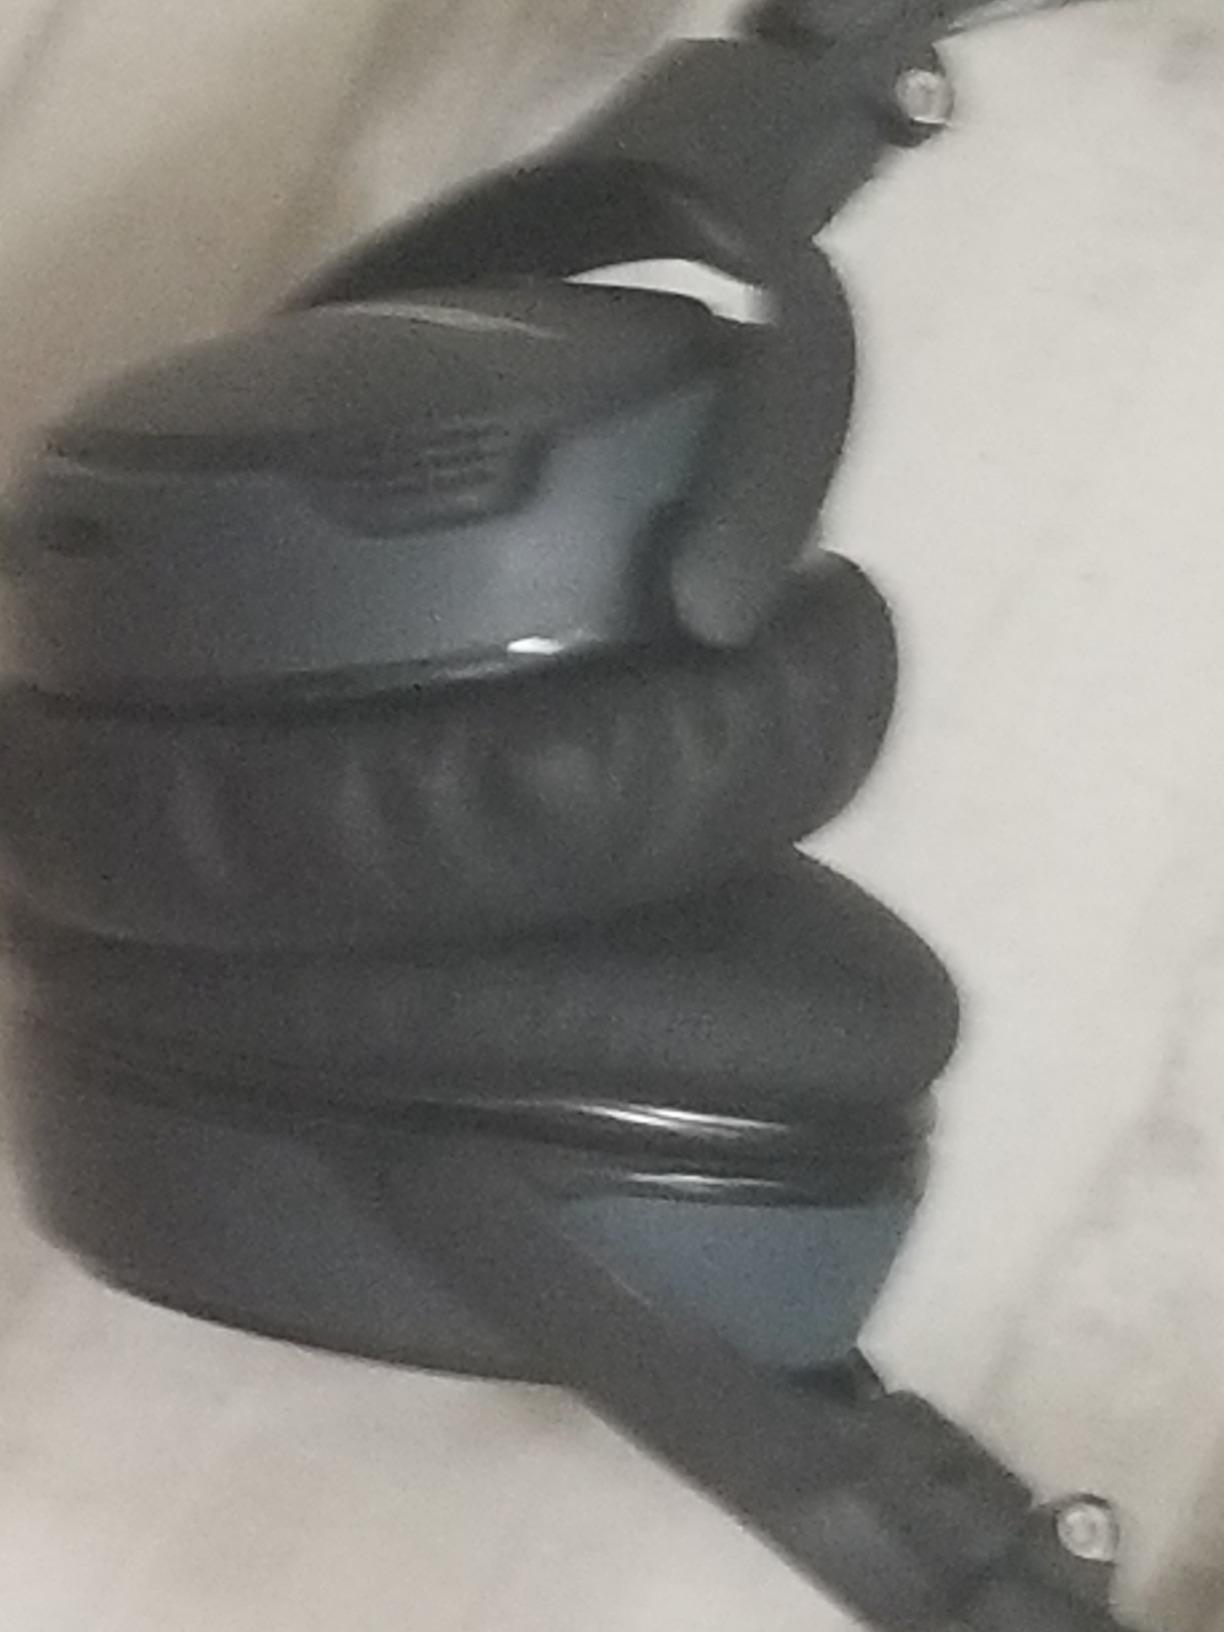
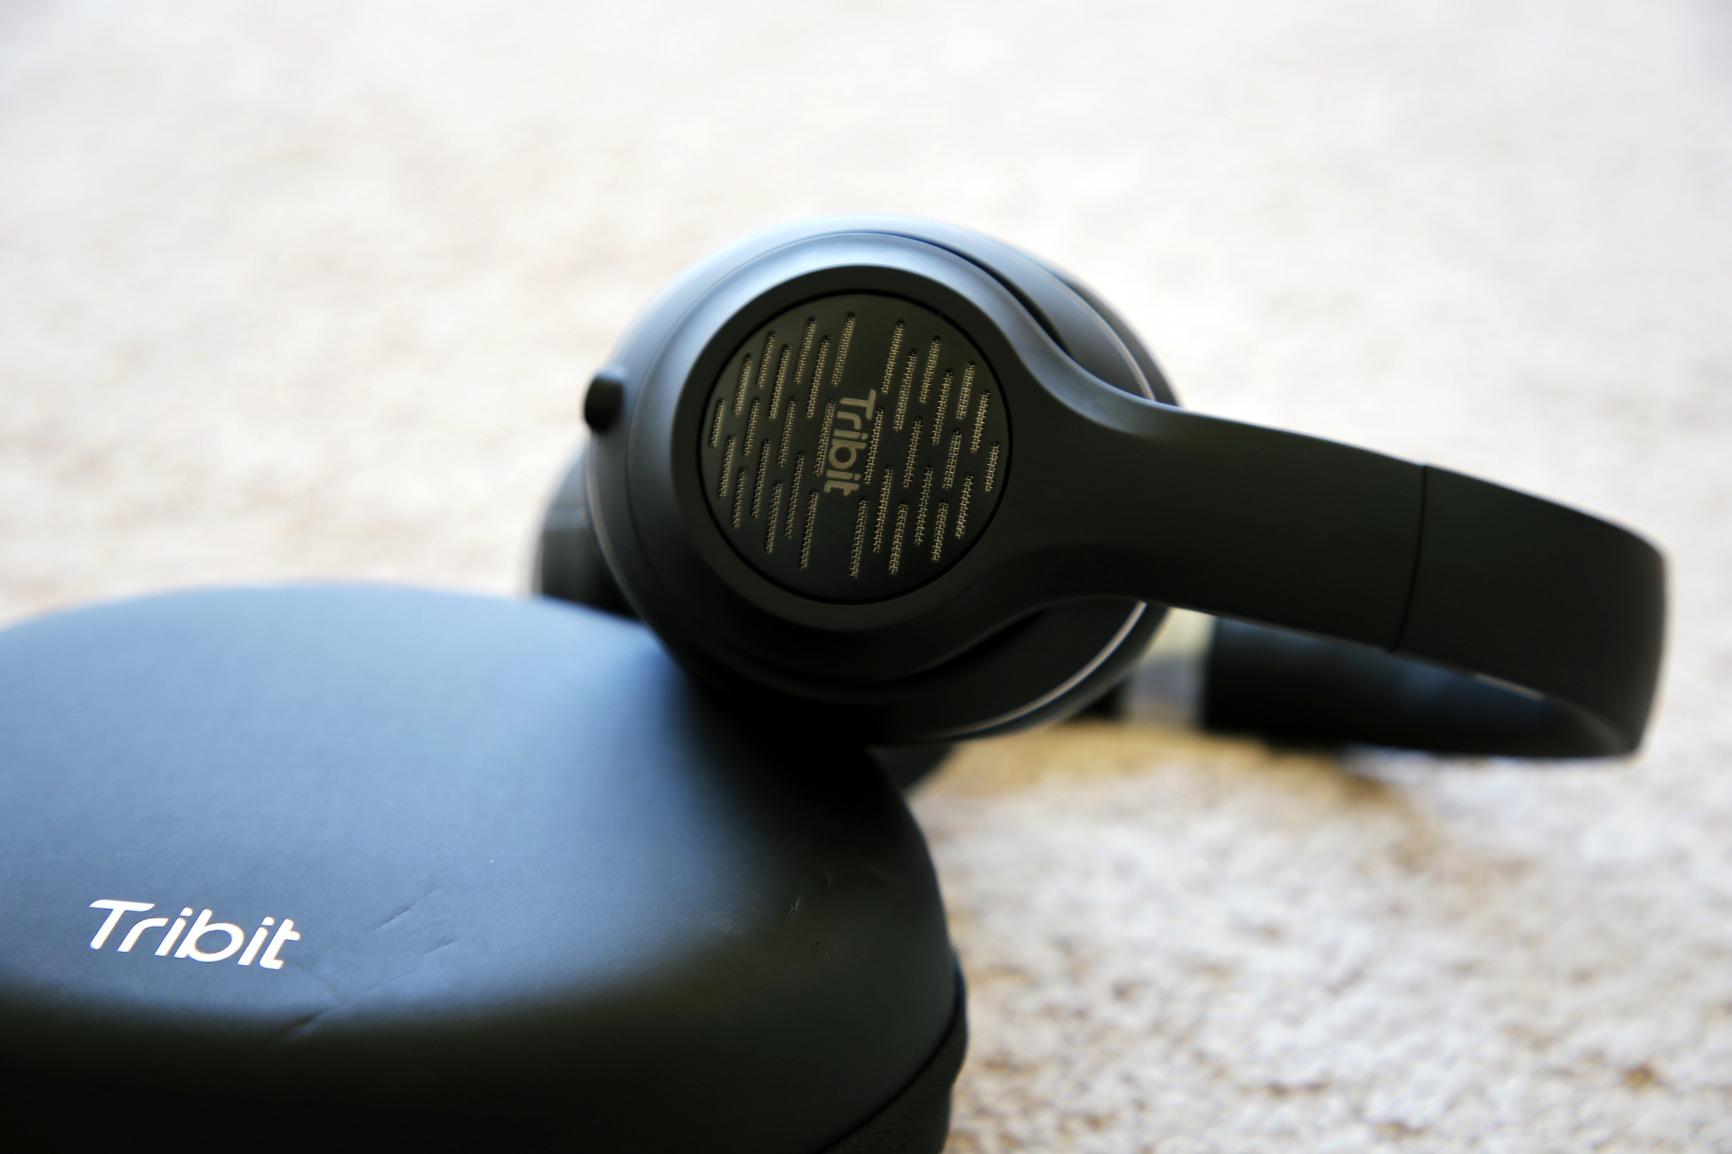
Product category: headphones
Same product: no